Eciton

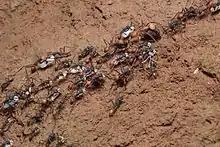
"E. burchellii" with larvae of a raided wasp nest

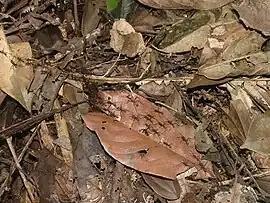
A trail of foraging "E. burchellii"

"Eciton" army ants have a bi-phasic lifestyle in which they alternate between a nomadic phase and a statary phase. In the statary phase, which lasts about three weeks, the ants remain in the same location every night. They arrange their own living bodies into a nest, protecting the queen and her eggs in the middle. Such a temporary home is called a "bivouac". In the nomadic phase the ants move their entire colony to a new location nearly every night for about two weeks on end. During said phase, the queen does not lay eggs.